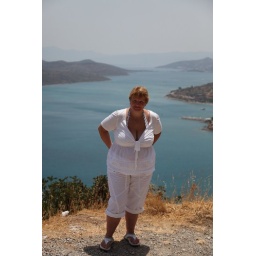
On the mountain road above Plaka, Crete